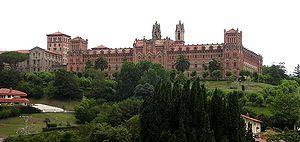
L'université pontificale de Comillas est une université catholique espagnole sise à Madrid. Fondée en 1890 par les Jésuites, à Comillas, en Cantabrie, et déclarée immédiatement 'pontificale' elle déménagea à Madrid en 1968 tout en gardant le même nom. Elle compte quelque 10000 étudiants.